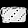
Label: Bag